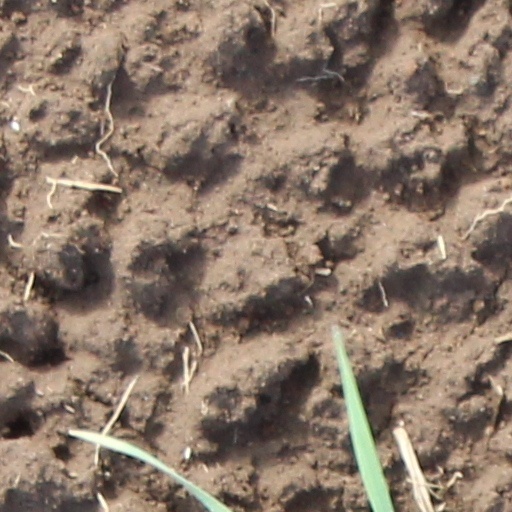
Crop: wheat